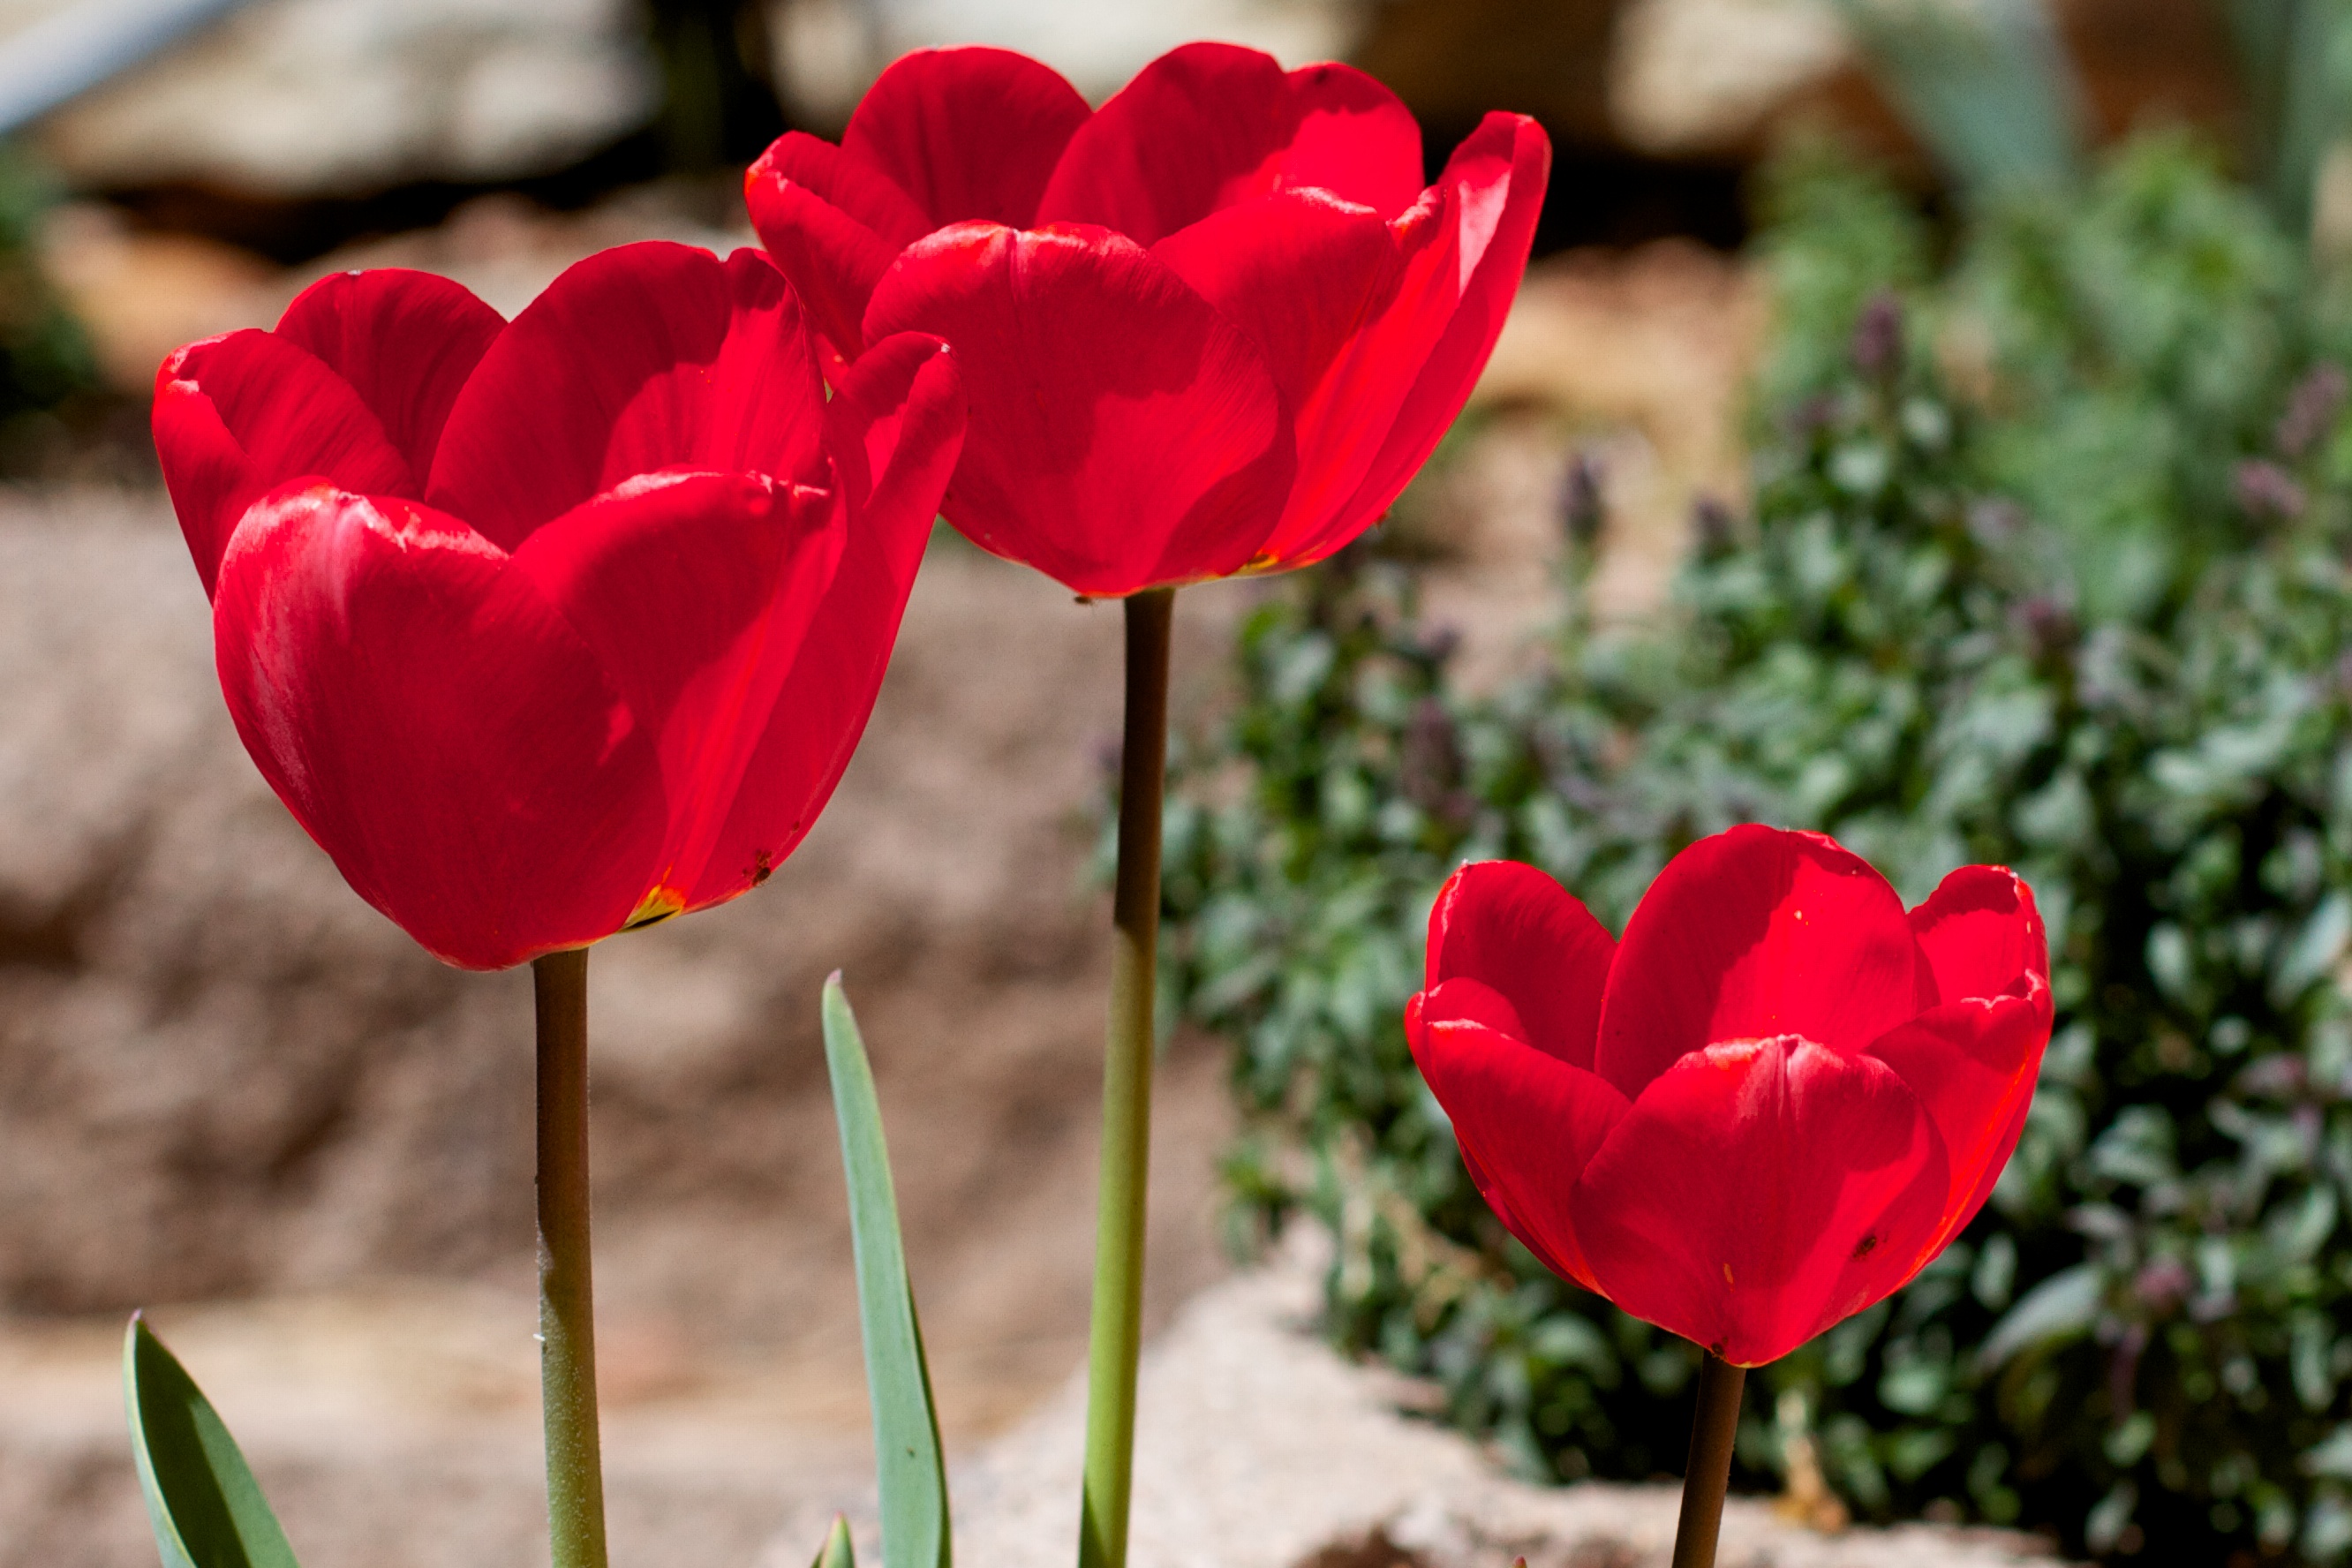
plant, flower, petal, tulip, red, botany, flora, macro photography, flowering plant, plant stem, land plant